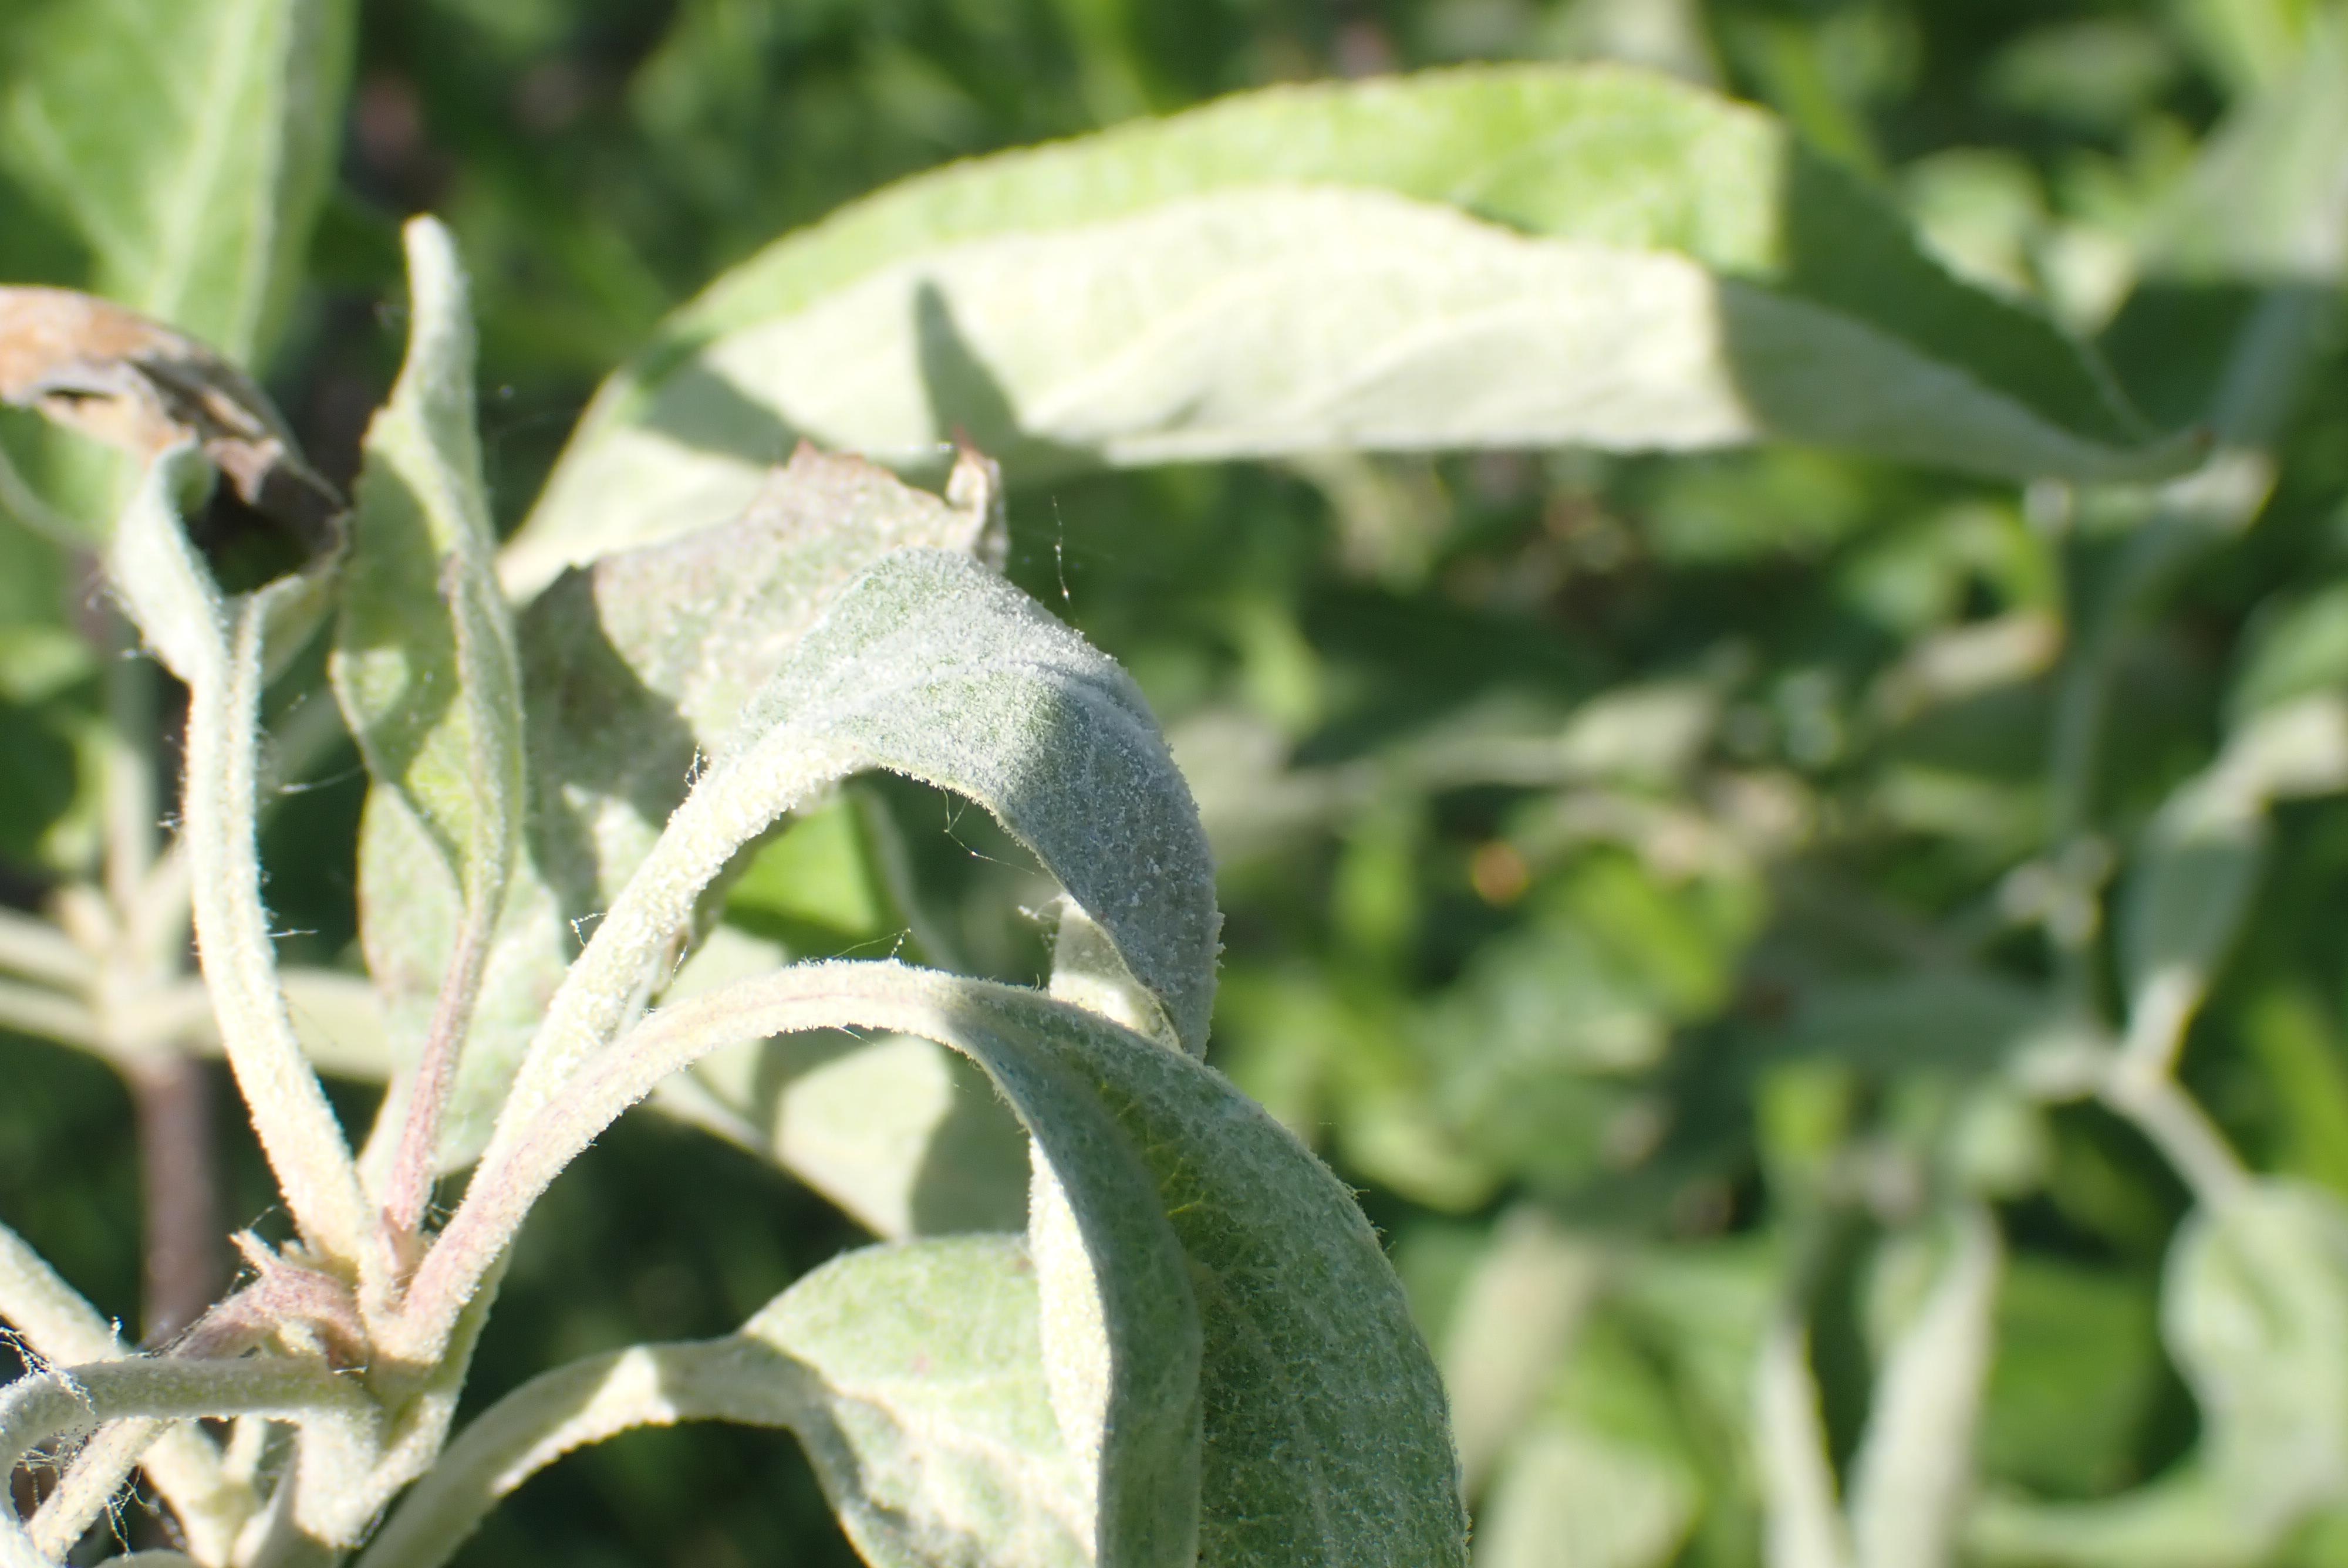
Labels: powdery_mildew